Paradiso, Ticino

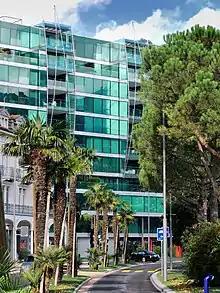
Luxury condominium on Riva Paradiso

, Paradiso had an unemployment rate of 5.96%. , there were 11 people employed in the primary economic sector and about 3 businesses involved in this sector. 194 people were employed in the secondary sector and there were 33 businesses in this sector. 1,671 people were employed in the tertiary sector, with 234 businesses in this sector. There were 1,790 residents of the municipality who were employed in some capacity, of which females made up 45.0% of the workforce.